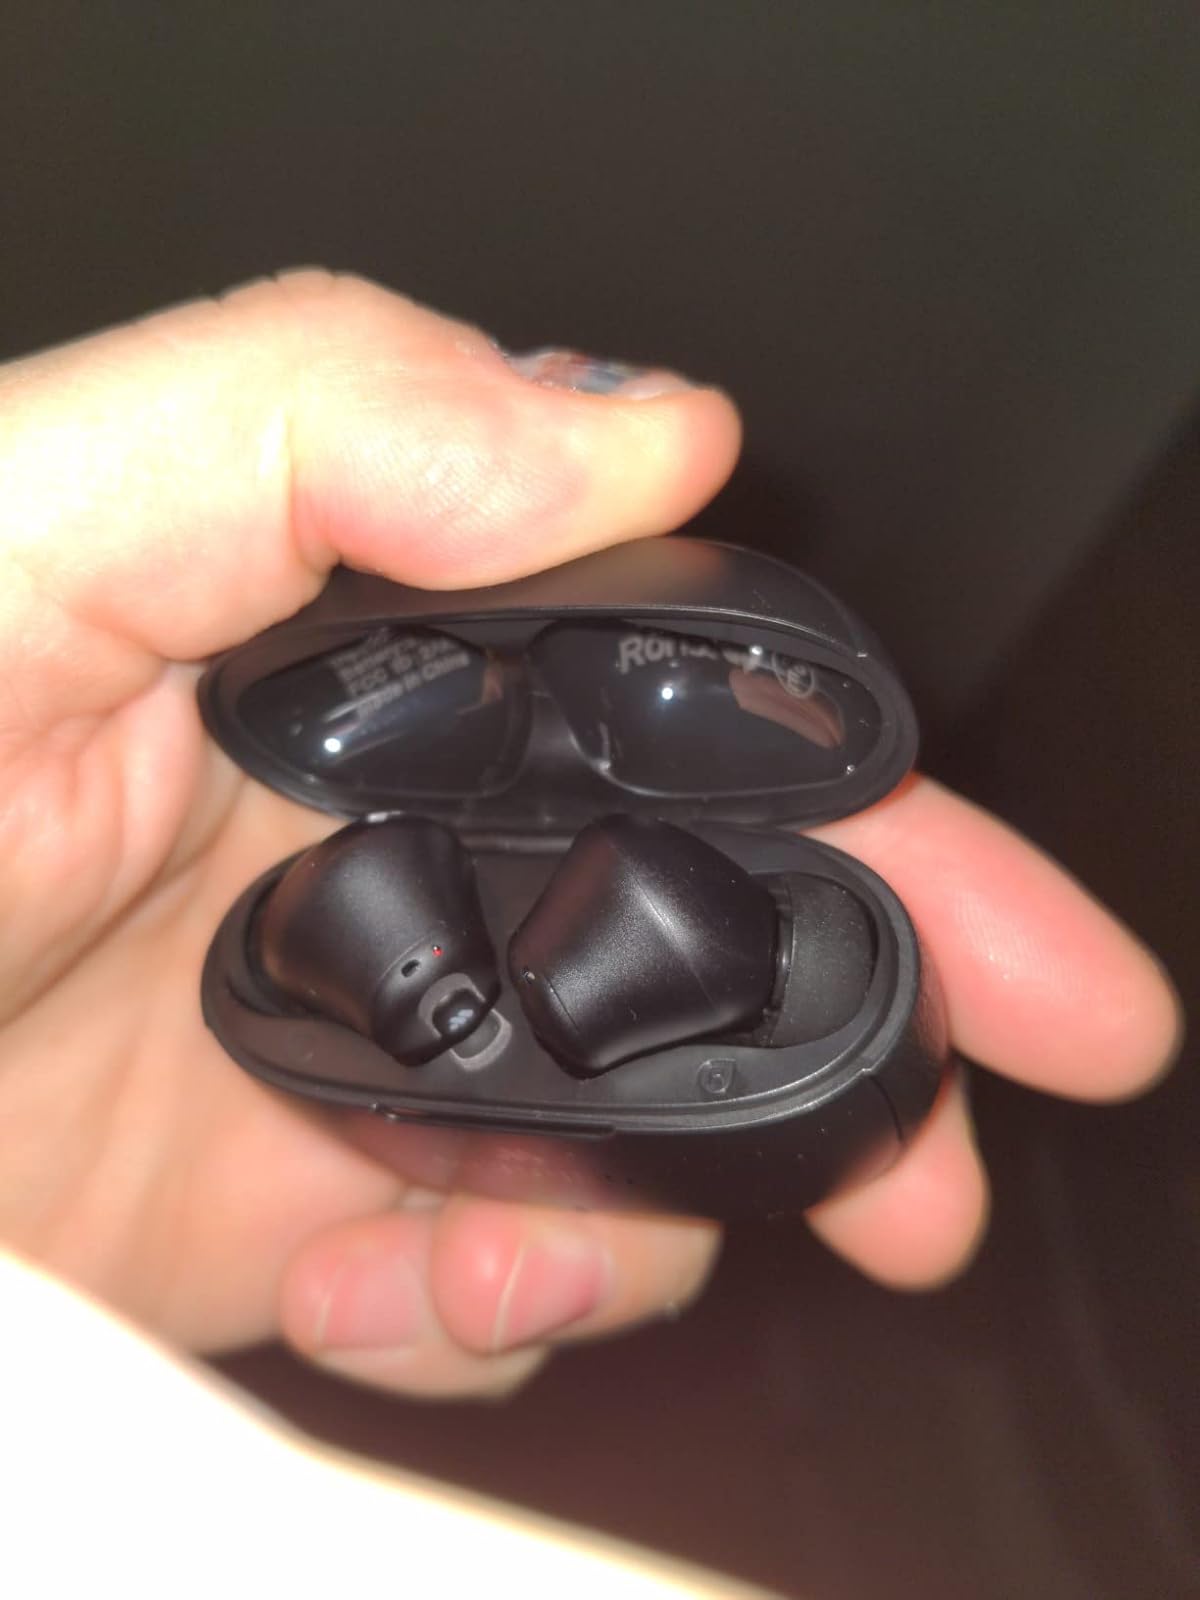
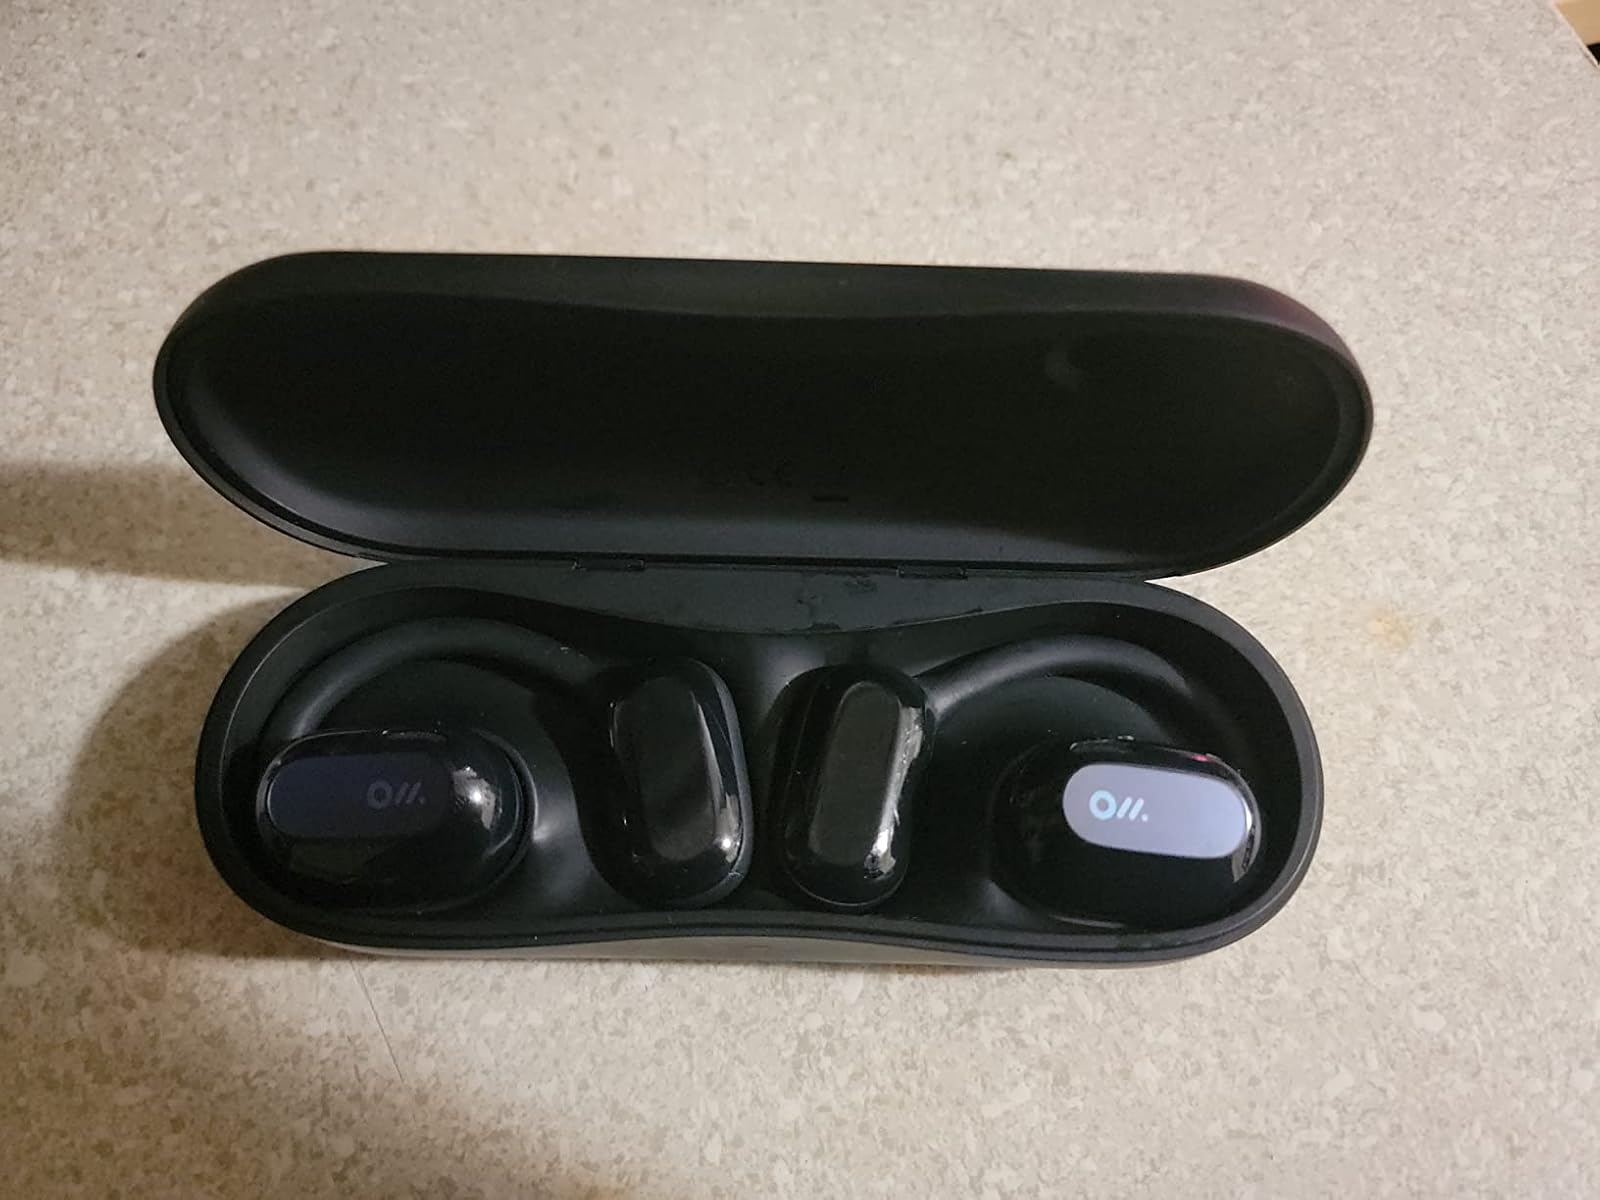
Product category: earbuds
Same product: no